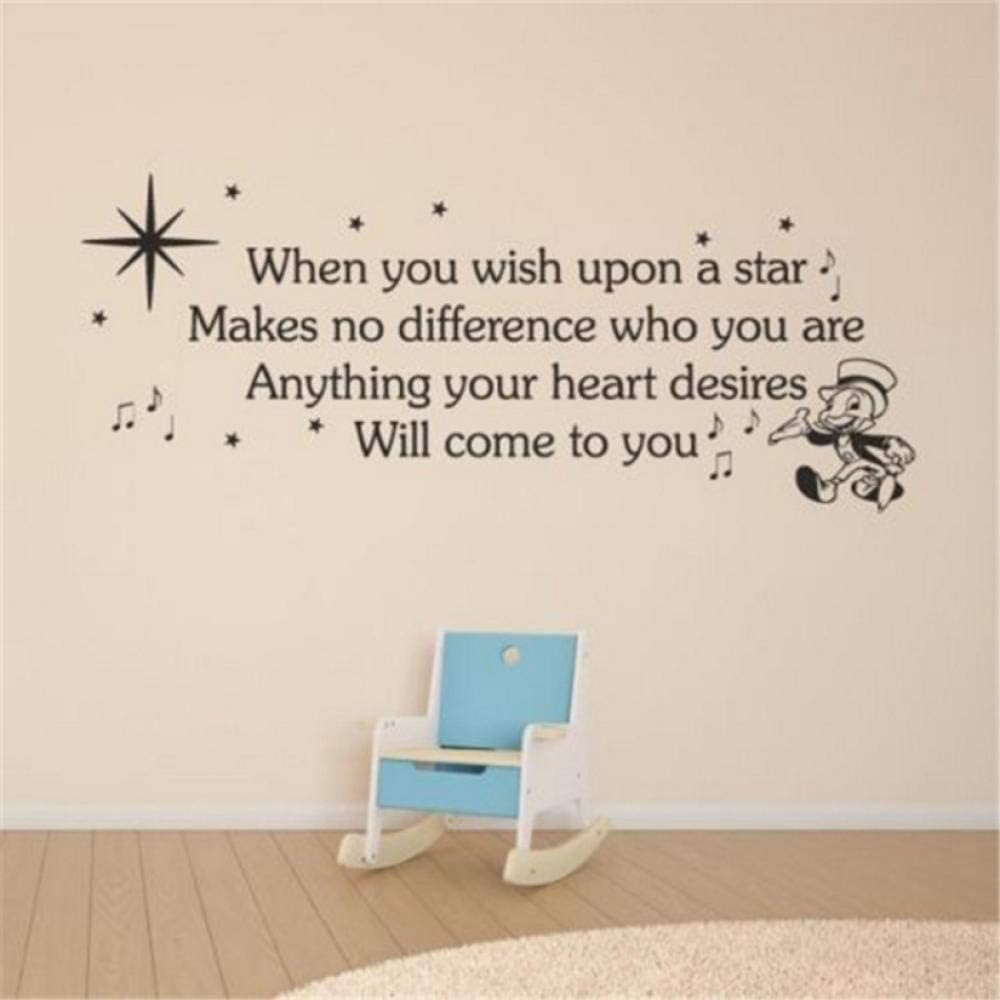
Wall Sticker When You Wish Upon Star Quote Wall Decal Kids Sticker Cartoon Vinyl Home Decor Art Wall Decor Poster
Category: Amazon Home
Material: PVCEasy to Apply, Removable, Durable, Pressure Resistance, Shock Resistance, Moisture Resistance.Make sure the walls are clean, dry and smooth before pasting. Do not stick to dust, ash, broken or wet wallsBecause the sticker can be reused, if you want to take it off, please lift a small corner of the sticker with a little knife and gently tear it offwall decal stickers are of low price but made of high quality. Give your home wall a new feature bring good mood to you.
Features: We use quality brand vinyl that guarantees that your decal wants to give your room a refreshing look and create a charming atmosphere. | Characteristics: Non-toxic, environmental protection Easy to apply, removable, resistant, resistance to pressure, shock resistance, resistance to moisture. | Walls, furniture, tiles, mirrors and windows, decorate interior walls or windows, bedroom, office, bedroom, store | : Because the adhesives can be reused, if you want to remove them, use a small knee to lift a small corner of the adhesive and then tear it gently. | 100% satisfied service for this Brightness in the. Feel free to contact us if you have any questions.